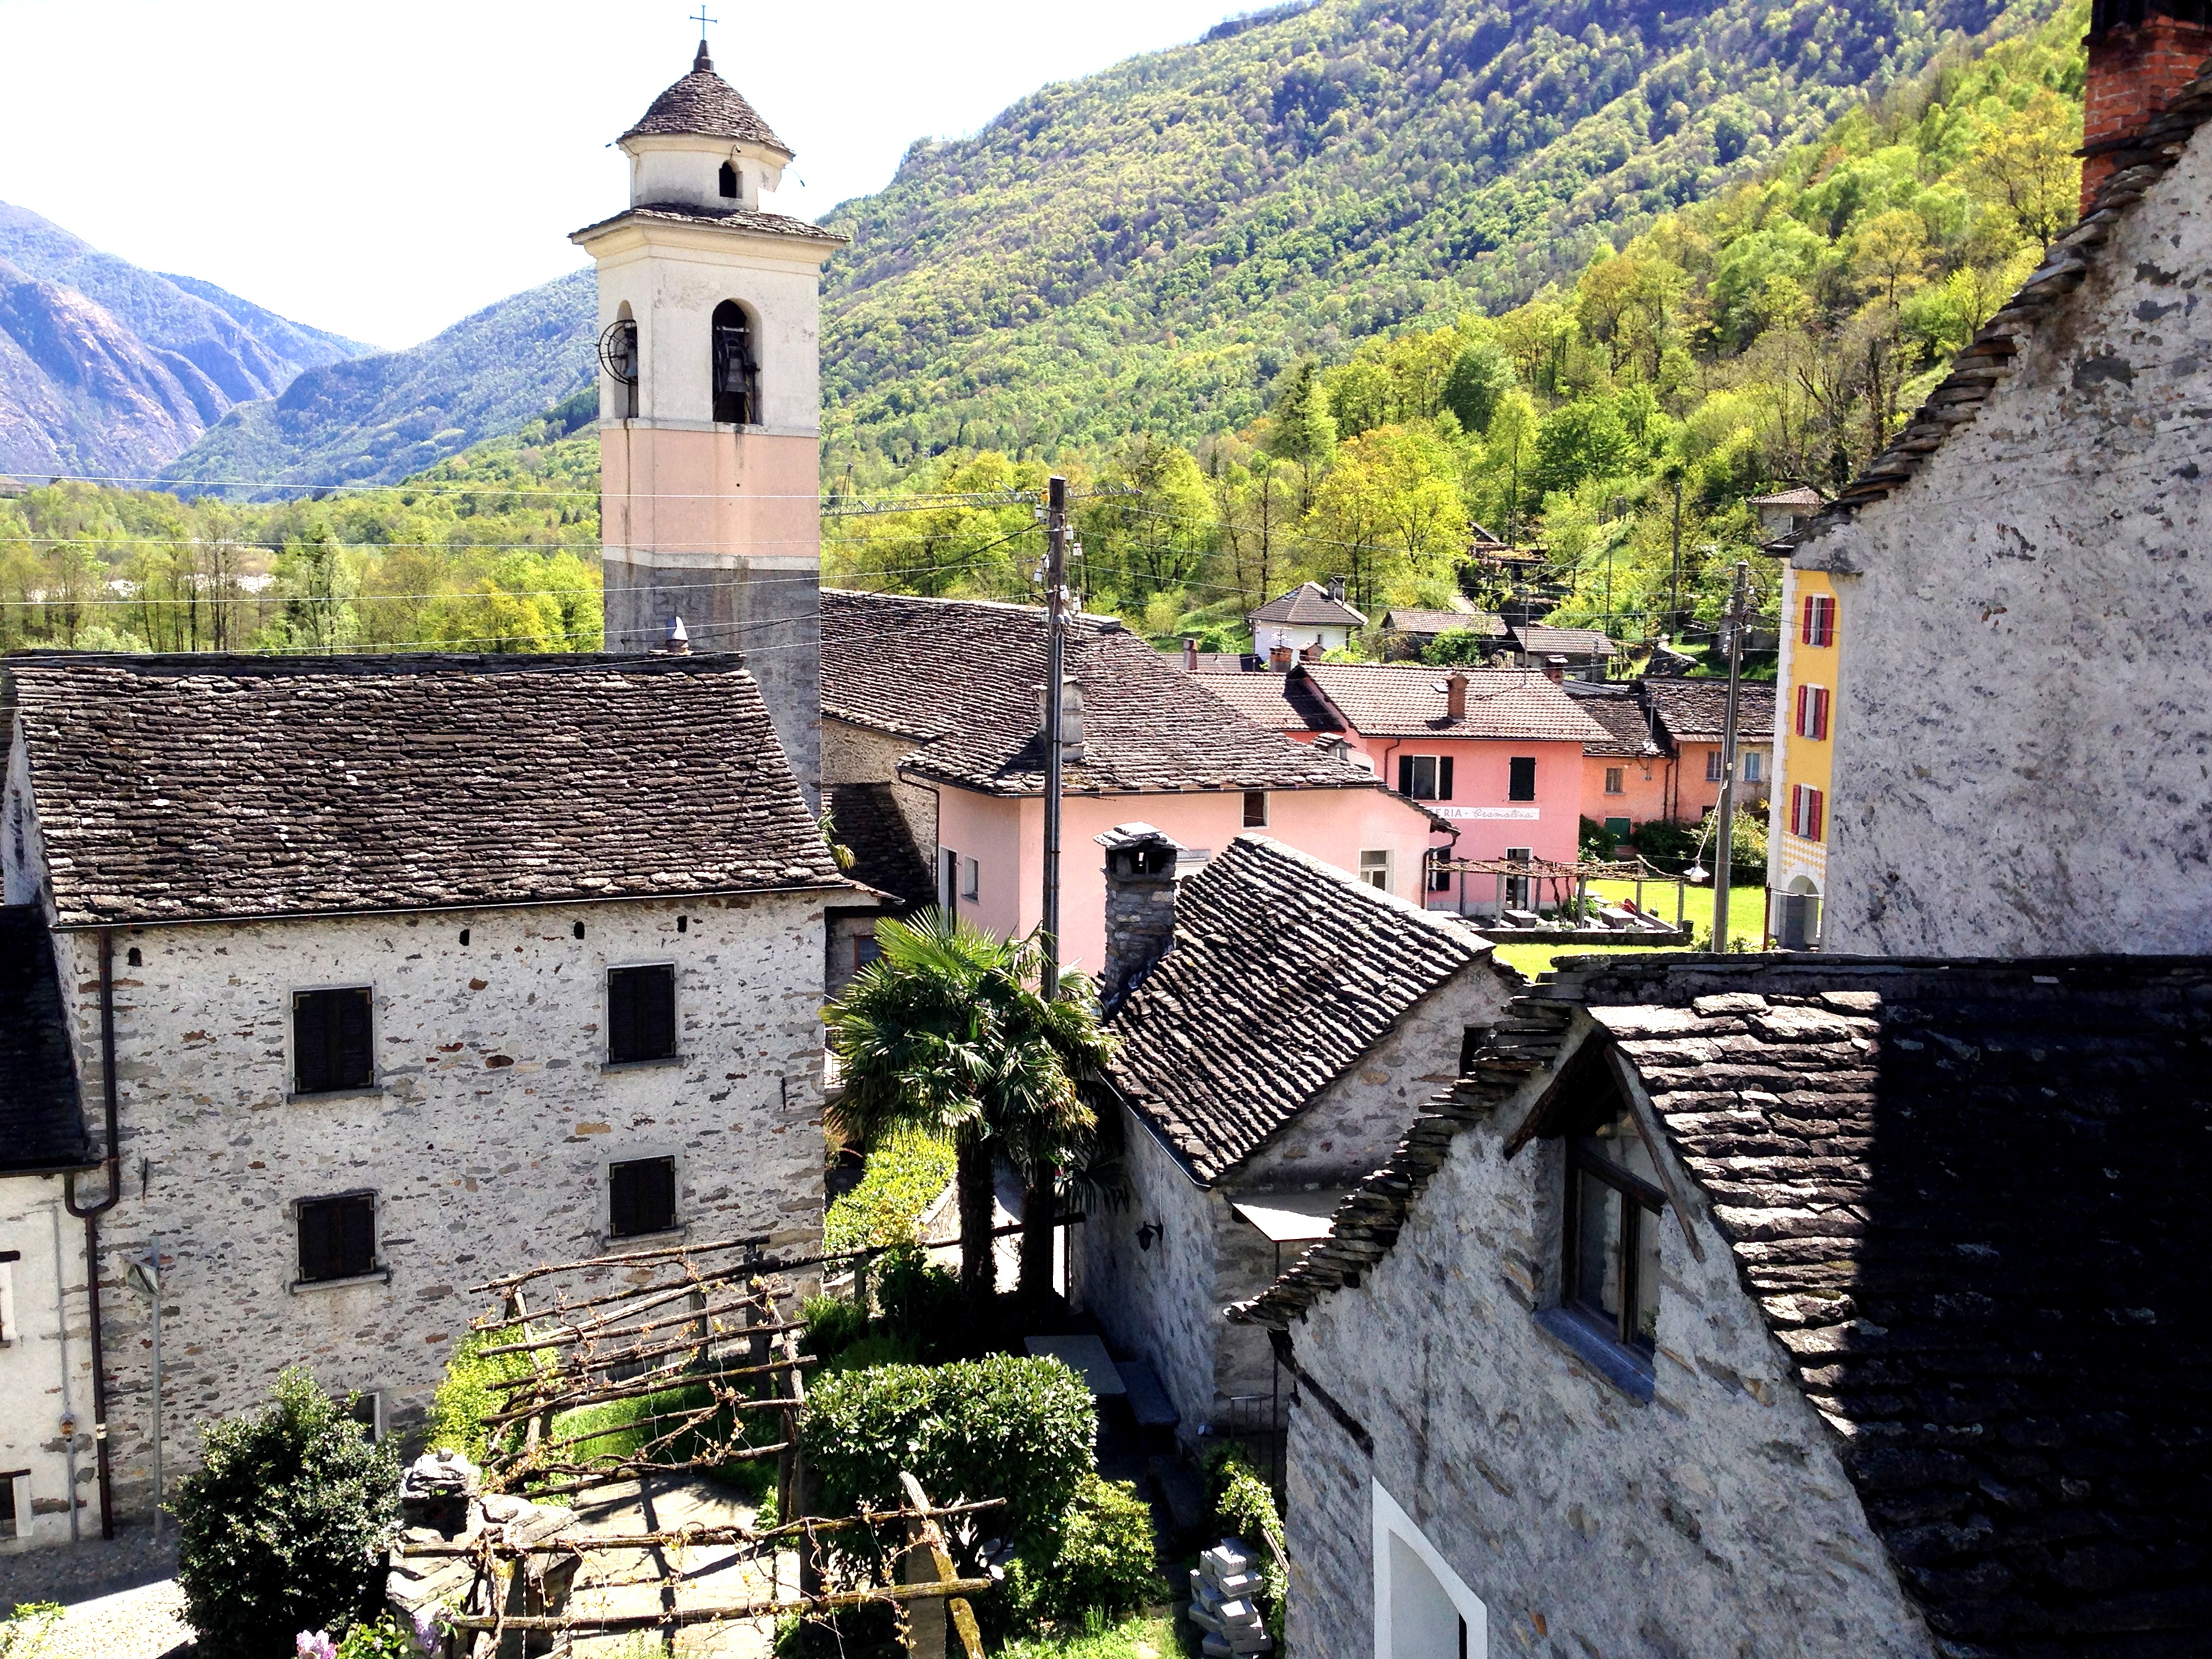
town, building, chateau, wall, mountain range, vacation, travel, village, castle, church, fortification, tourism, place of worship, ruins, steeple, monastery, switzerland, middle ages, rural area, ticino, tours, lodano